Ham Common, London

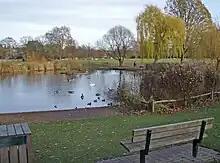
Ham Common provides an important facility for recreation and wildlife.

The bill was challenged, unsuccessfully, in the House of Commons with votes divided 179 in favour to 79 against. The Richmond, Petersham and Ham Open Spaces Act 1902 (2 Edw. 7. c. ccliii) gained royal assent on 18 November 1902.